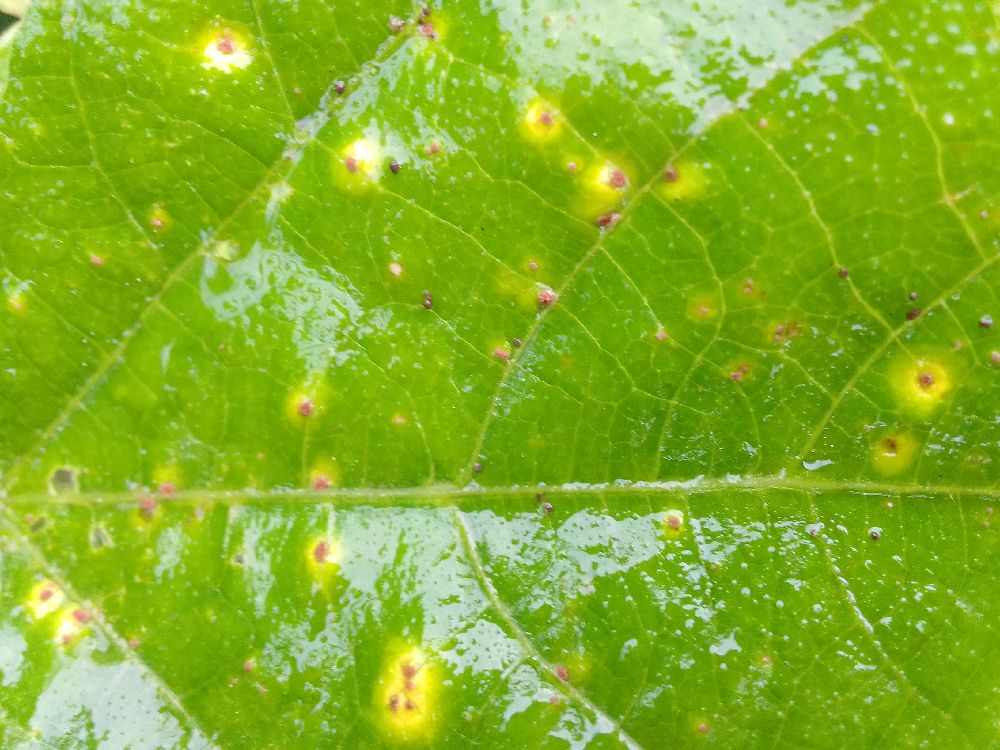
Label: rust